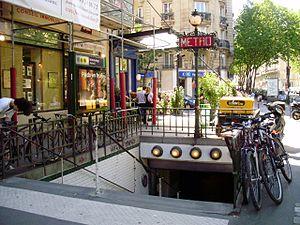
Entrée de la station de métro Michel-Ange - Auteuil avec candélabre Val d'Osne, Paris, France.
Michel-Ange - Auteuil est une station des lignes 9 et 10 du métro de Paris, située dans le 16ᵉ arrondissement de Paris.